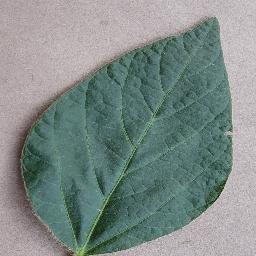
Label: Soybean___healthy